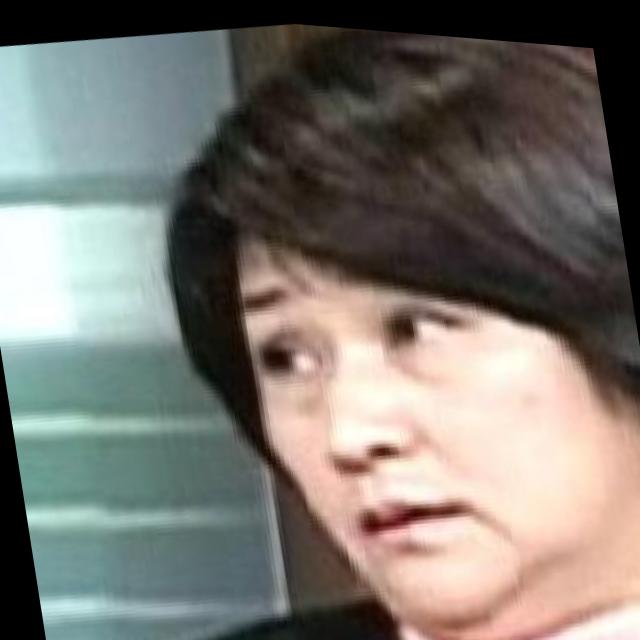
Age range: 21-44